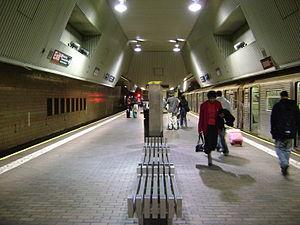
Jamaica Center – Parsons/Archer est une station souterraine du métro de New York située dans le quartier de Jamaica dans l'arrondissement du Queens. Elle est située sur deux lignes, l'IND Archer Avenue Line issue de l'ancien Independent Subway System et la BMT Archer Avenue Line issue de la Brooklyn-Manhattan Transit Corporation. Sur la base des chiffres 2012, la station était la 22ᵉ plus fréquentée du réseau et la troisième station la plus fréquentée du Queens.